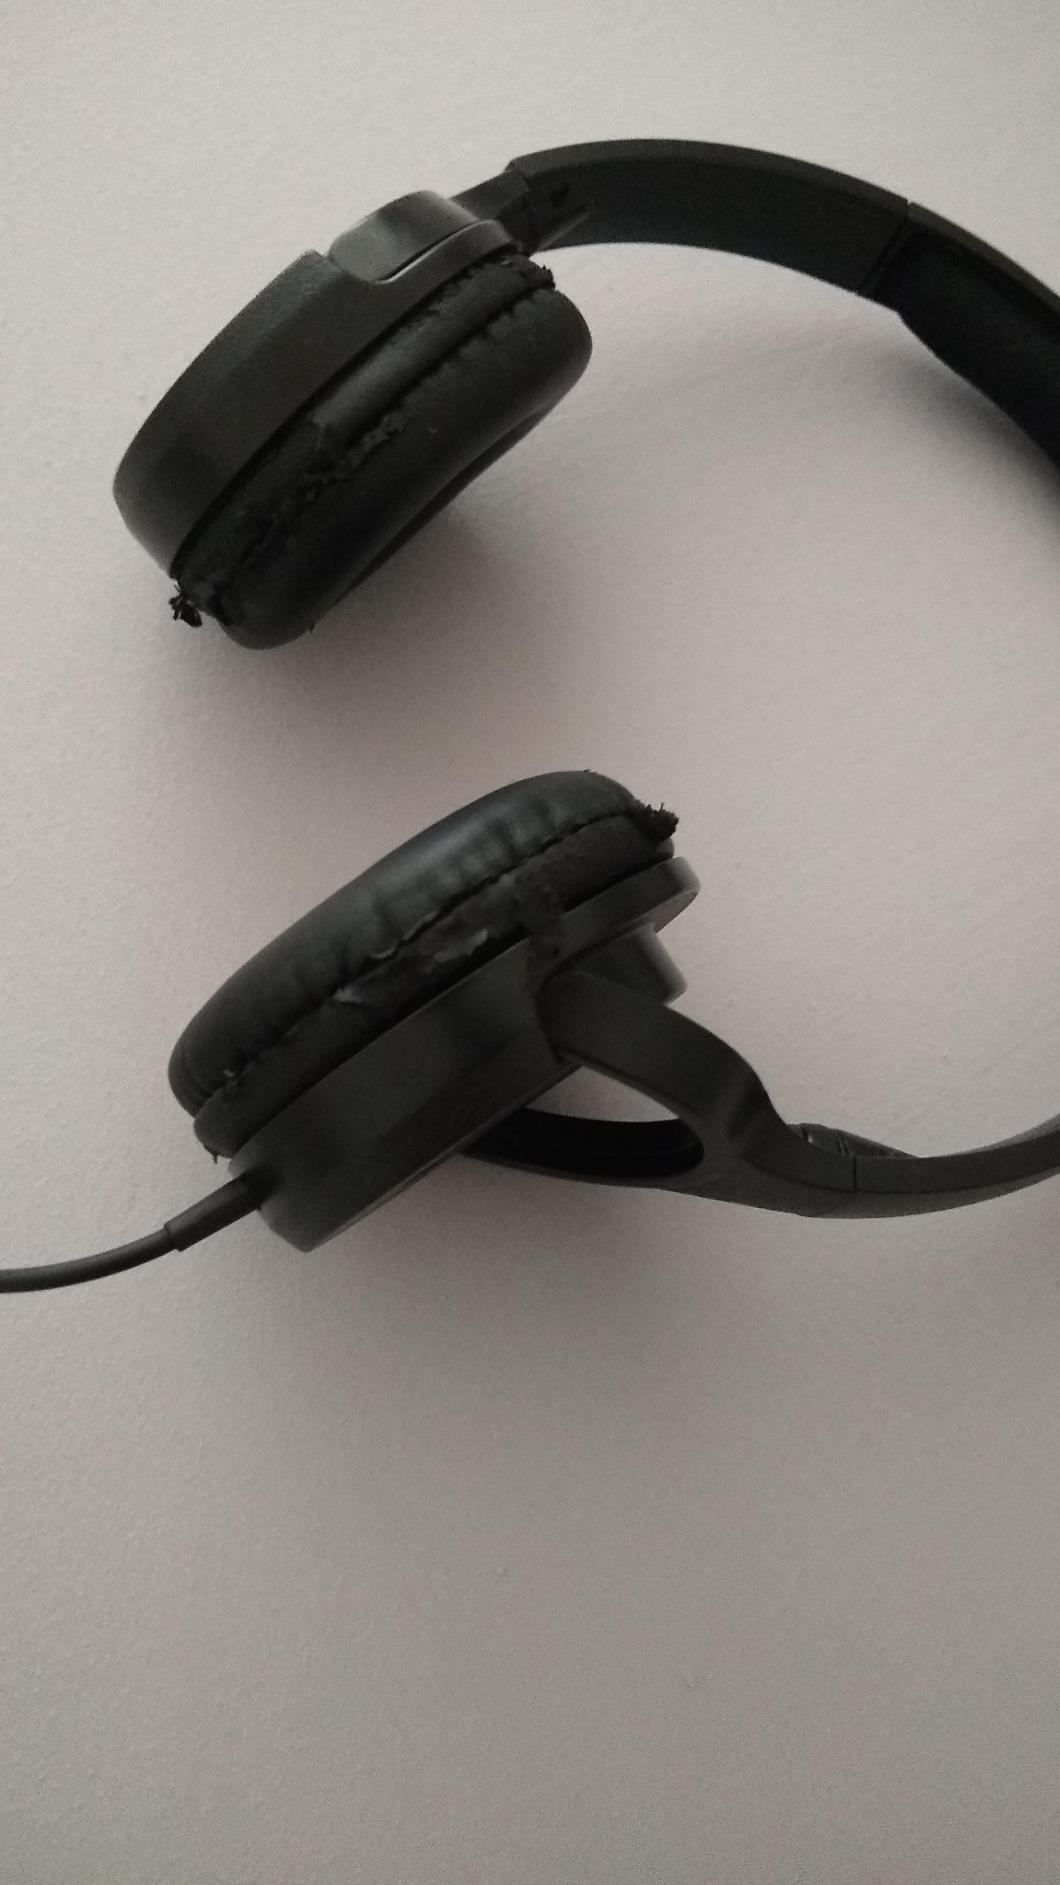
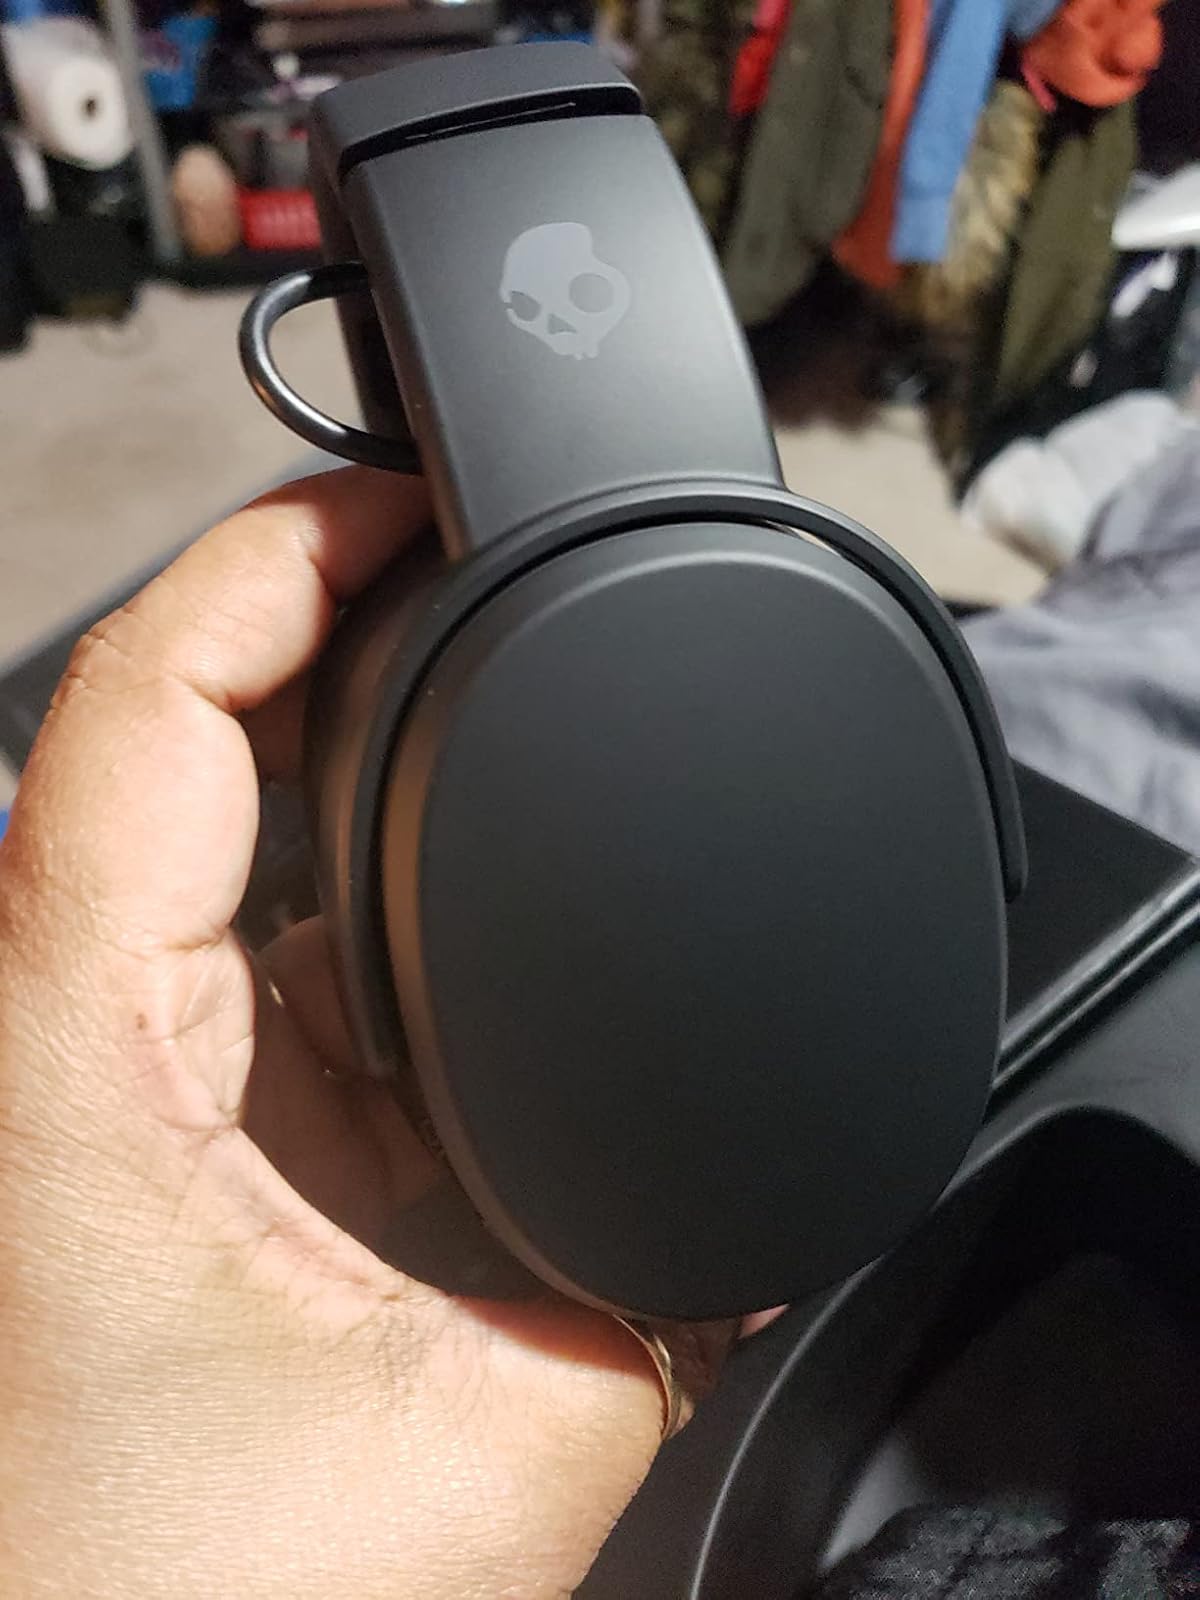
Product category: headphones
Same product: no